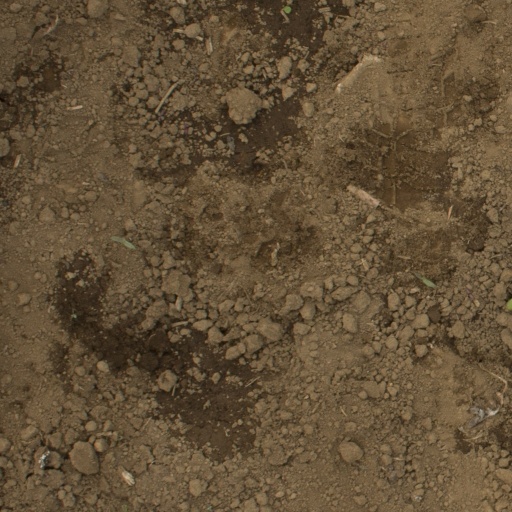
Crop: Jerusalem artichoke